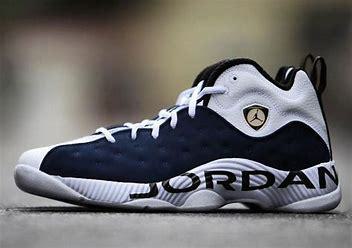
Brand: Jordan
Model: Jumpman MVP